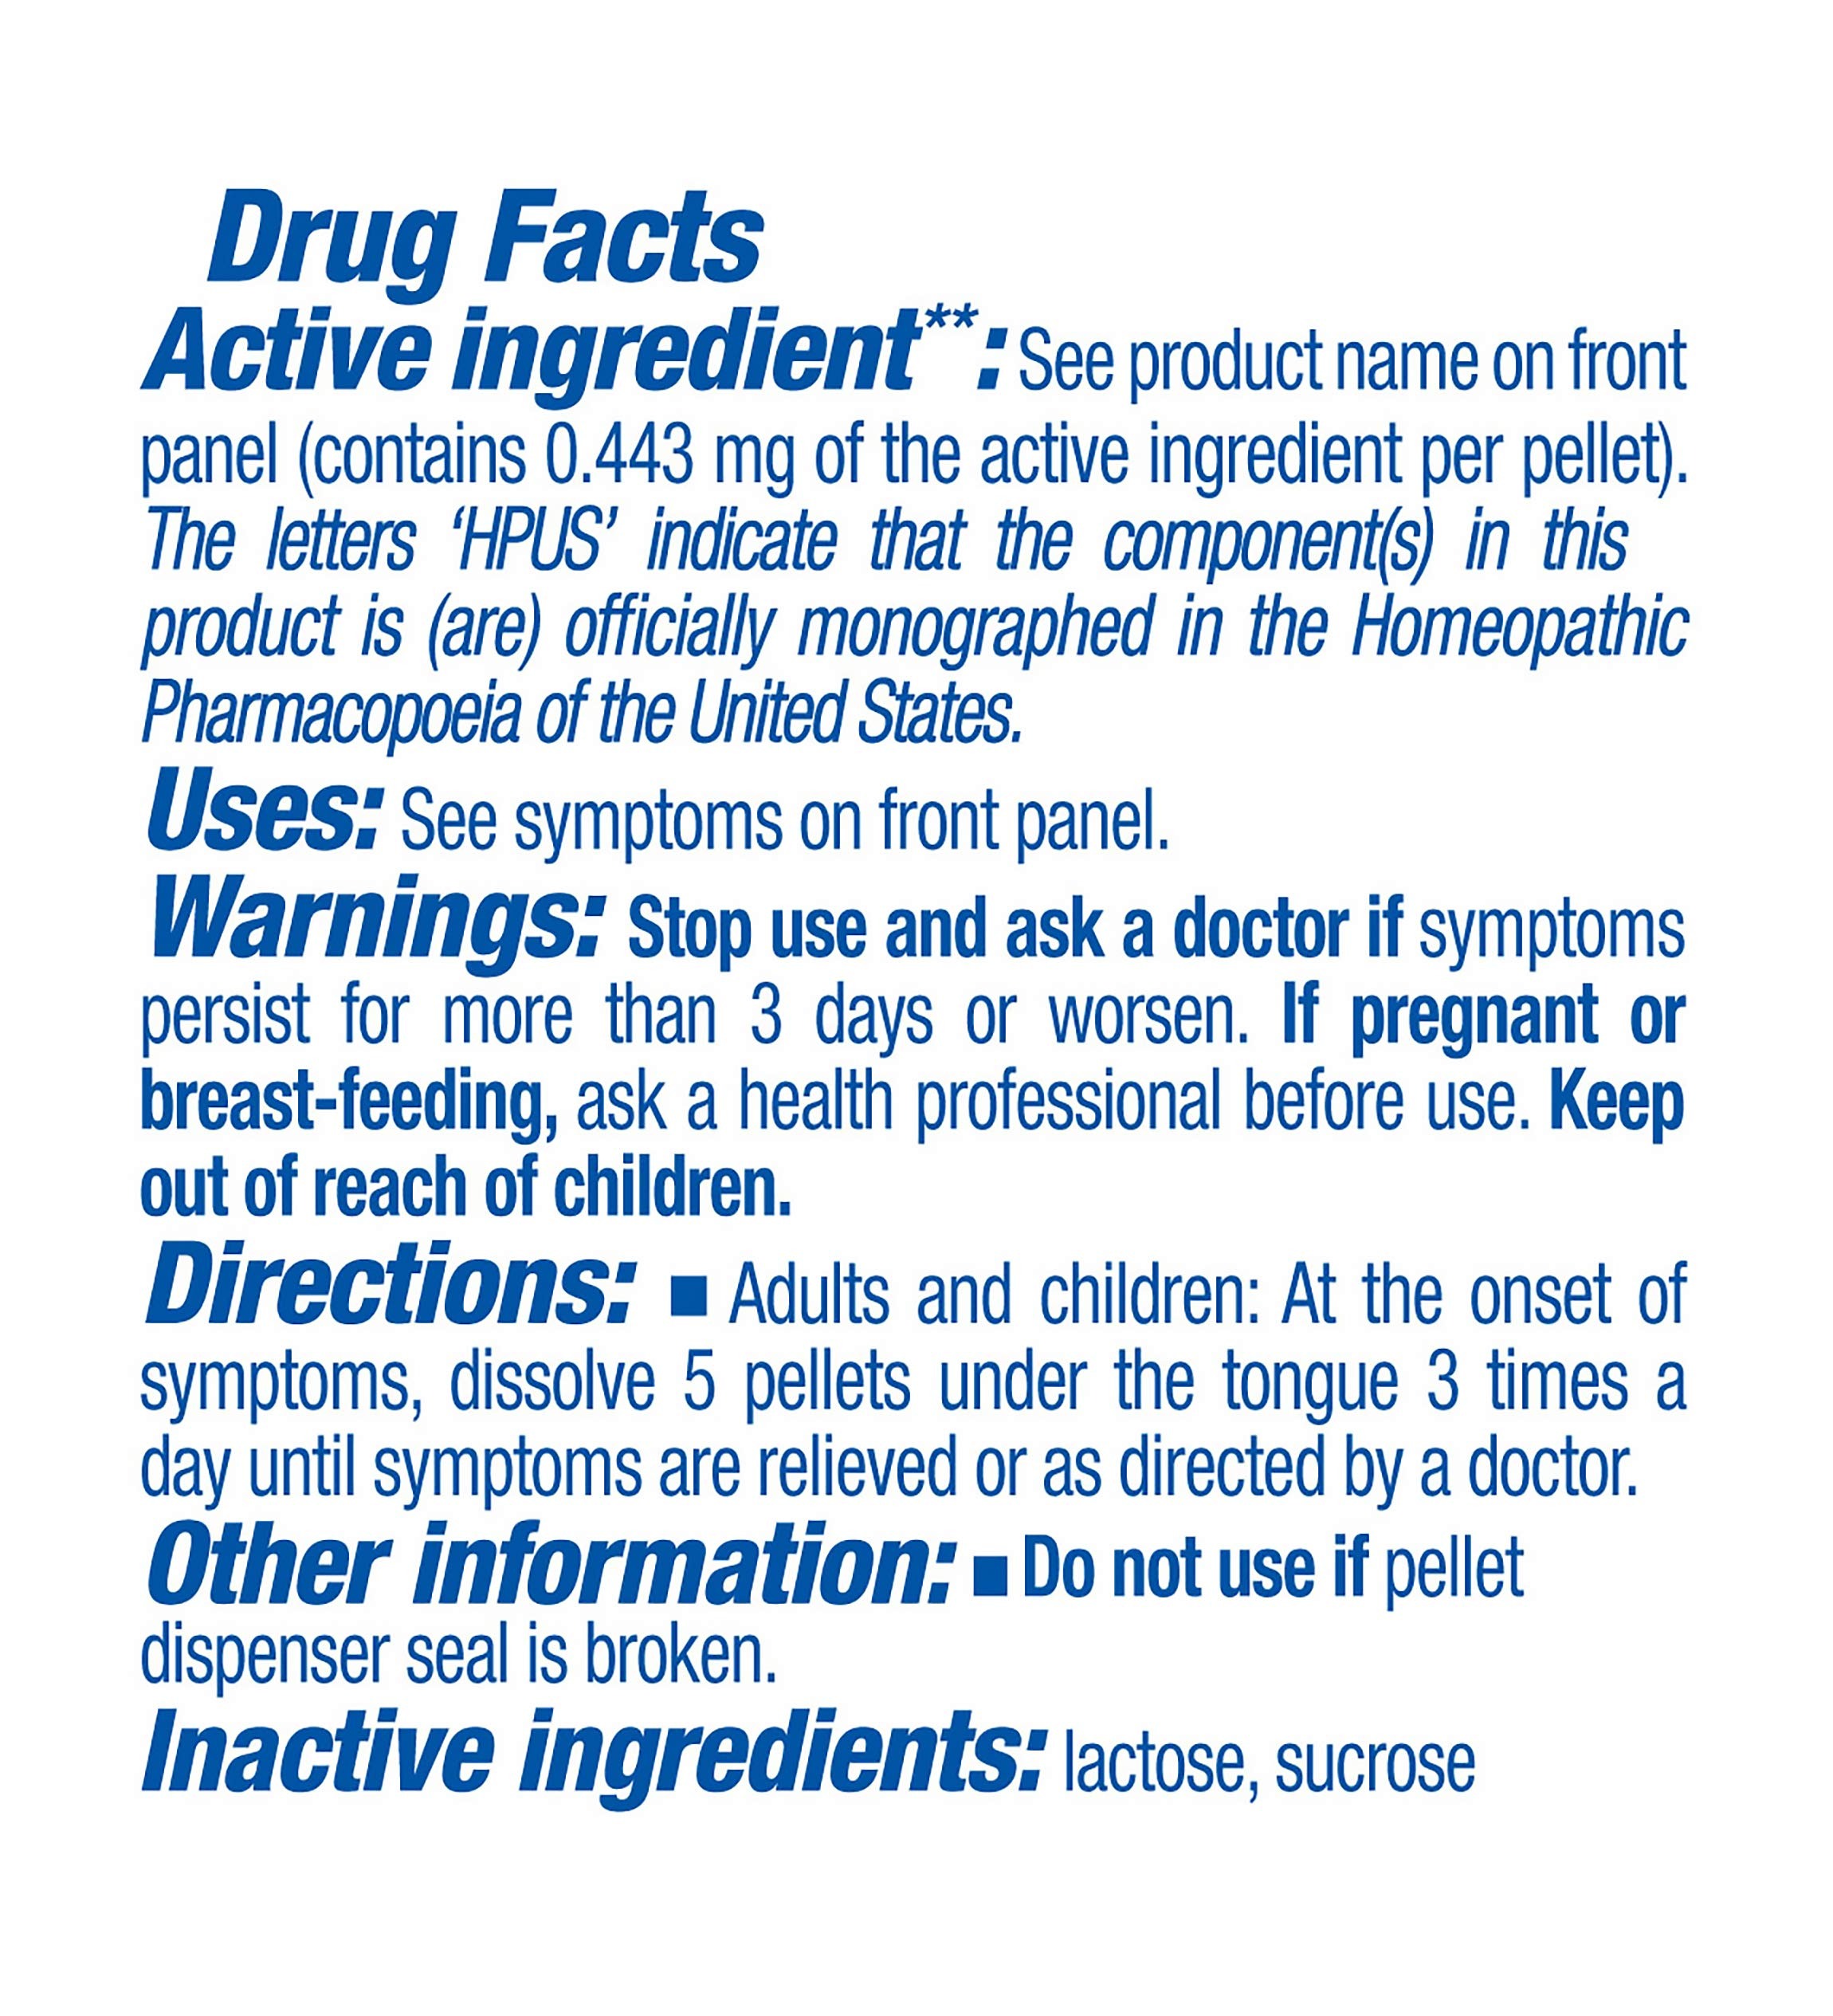
Item Name: Boiron Arsenicum Album 6C Homeopathic Medicine for Food Poisoning
Bullet Point 1: Homeopathic medicine that relieves Food Poisoning
Bullet Point 2: Take at the First Sign of Symptoms
Bullet Point 3: Non-Drowsy, no known side effects, no known drug interactions
Bullet Point 4: This medicine uses highly diluted natural substances to relieve symptoms.
Bullet Point 5: This medicine comes in quick-dissolving pellet form
Value: 80.0
Unit: count

Price: 7.27